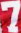
Number: 7